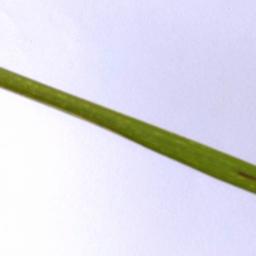
Label: Rice___Healthy